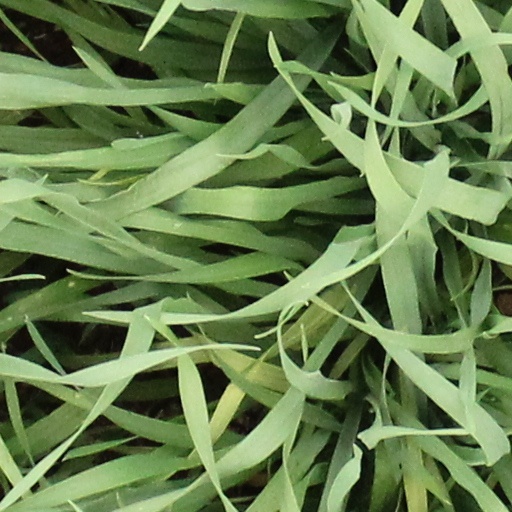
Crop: wheat